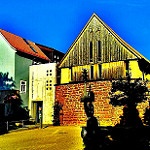
Scene: Outdoor